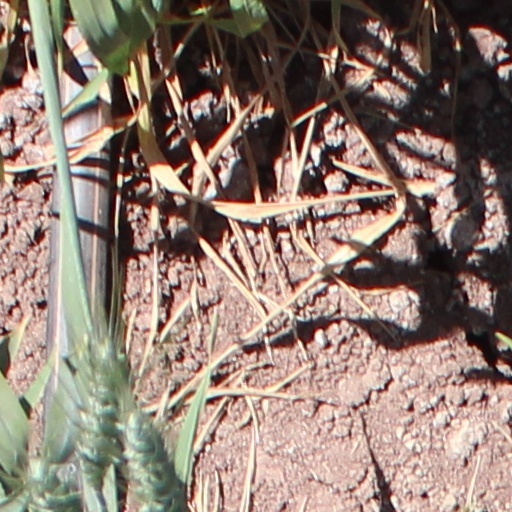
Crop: wheat